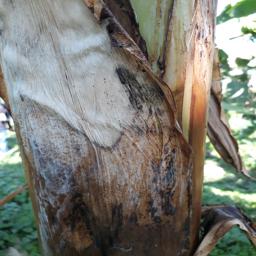
Label: BACTERIAL SOFT ROT